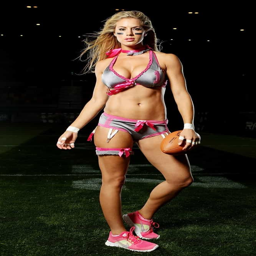
athlete poses during the media call